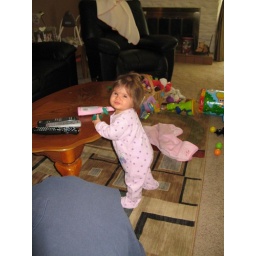
Kayla walking around the table like a big girl